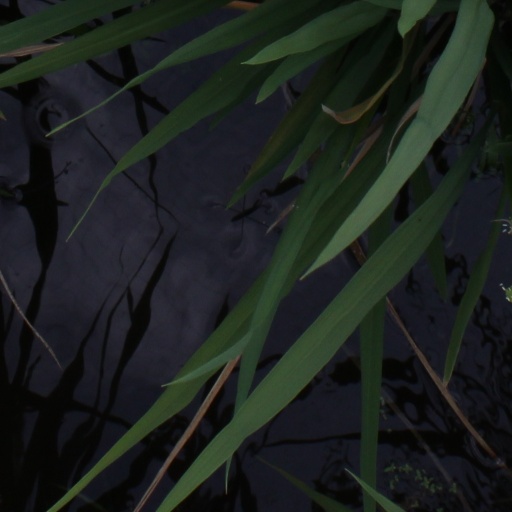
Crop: rice